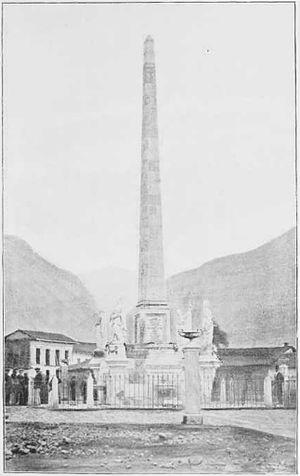
Monument aux martyrs de l'indépendance, Bogota